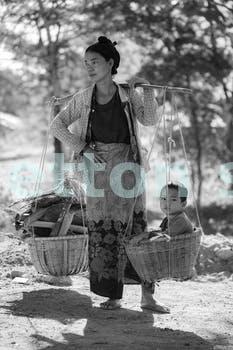
Label: Watermark